Russell bodies

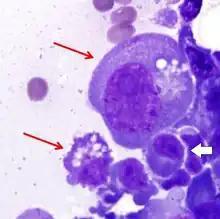
Mott cells with Russell bodies (red arrows), compared to an almost normal plasma cell (white arrow; it has a prominent nucleolus).

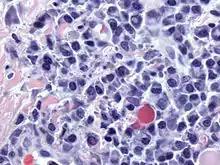
Dutcher and Russell bodies. H&E stain.

Russell bodies are inclusion bodies usually found in atypical plasma cells that become known as Mott cells. Russell bodies are eosinophilic, homogeneous immunoglobulin (Ig)-containing inclusions usually found in cells undergoing excessive synthesis of Ig; the Russell body is characteristic of the distended endoplasmic reticulum. Russell bodies are large and globular of varying size, and become packed into the cell's cytoplasm pushing the nucleus to the edge of the cell, and are found in the peripheral areas of tumors. Russell bodies are thought to have originated as abnormal proteins that have not been secreted. The excess immunoglobulin builds up and forms intracytoplasmic globules, which is thought to be a result of insufficient protein transport within the cell. This causes the proteins to neither be degraded or secreted and stay stored in dilated cisternae. In 1949, Pearse discovered that Russell bodies also contain mucoproteins that are secreted by plasma cells. Russell bodies are not tissue specific; during research they were induced in rat glioma cells. Russell bodies were found to have positive reactions to PAS stain, CD 38 and CD 138 stains. Plasma cells that contain Russell bodies and are stained with H&E stain are found to be autofluorescent, while those without Russell bodies are not. Russell bodies tend to be found in places with chronic inflammation.